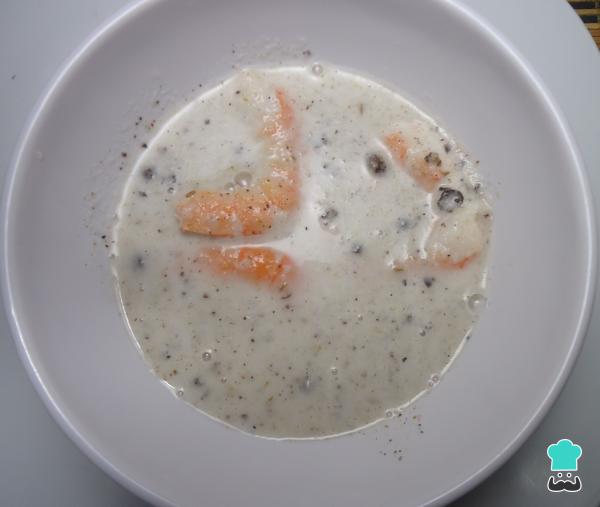
Una vez listo nuestro aderezo para las brochetas de arrechera y camarón, introducimos en él, con el fin de marinar, los camarones perfectamente limpios.